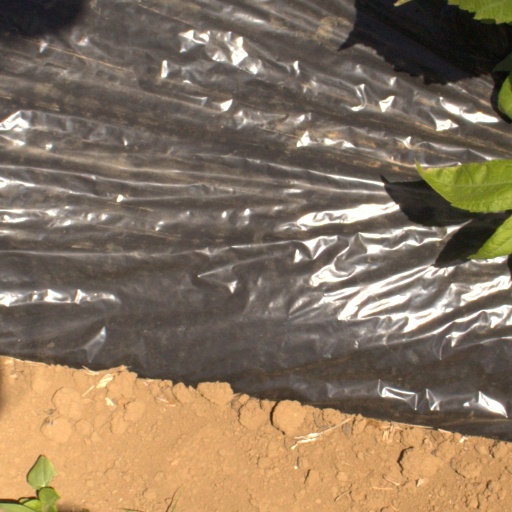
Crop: Jerusalem artichoke